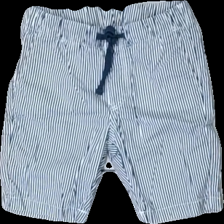
View: front
Type: Shorts
Category: Children
Brand: H&M
Colors: White, Blue
Material: 100% cotton
Pattern: Striped
Cut: Regular
Size: 116
Season: All
Price range: <50
Recommended usage: Reuse